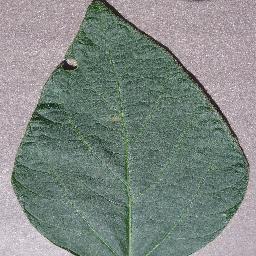
Label: Soybean___healthy